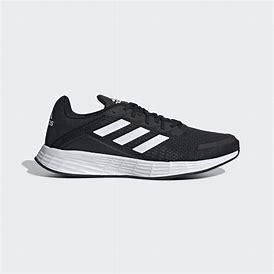
Brand: Adidas
Model: Duramo SL